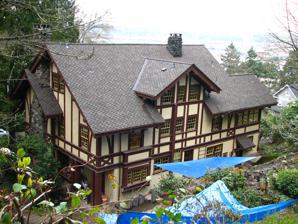
Building: Natt and Christena McDougall House
Country: United States of America
Year built: 1911
Historic building in Portland, Oregon, U.S. United States historic place Natt and Christena McDougall House U.S. National Register of Historic Places Portland Historic Landmark Show map of Oregon Show map of the United States Location 3728 NW Thurman Street Portland, Oregon Coordinates 45°32′21″N 122°43′16″W / 45.539297°N 122.721160°W / 45.539297; -122.721160 Area 0.5 acres (0.20 ha) Built 1911 Built by Franchell & Parlin Architect Ellis Lawrence Architectural style Arts & Crafts , Tudor Revival MPS Architecture of Ellis F. Lawrence MPS NRHP reference No. 99000358 Added to NRHP March 18, 1999 The Natt and Christena McDougall House is a house located in northwest Portland , Oregon , that is listed on the National Register of Historic Places . It was designed by architect Ellis Lawrence in Arts & Crafts and Tudor Revival style, and is one of his early works. The listing includes the garage as another contributing building and a stone wall as a contributing object .  The wall is a random rubble basalt wall along the sidewalk, which rises from 2 feet (0.61 m) to 15 feet (4.6 m) above the sidewalk.  In 1998 there was an ivy-covered wood and wire fence along the top of the wall. See also Alexander D. McDougall House , nearby at 3814 NW Thurman Street, another NRHP-listed example of Ellis Lawrence's work National Register of Historic Places listings in Northwest Portland, Oregon References